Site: brandenburg
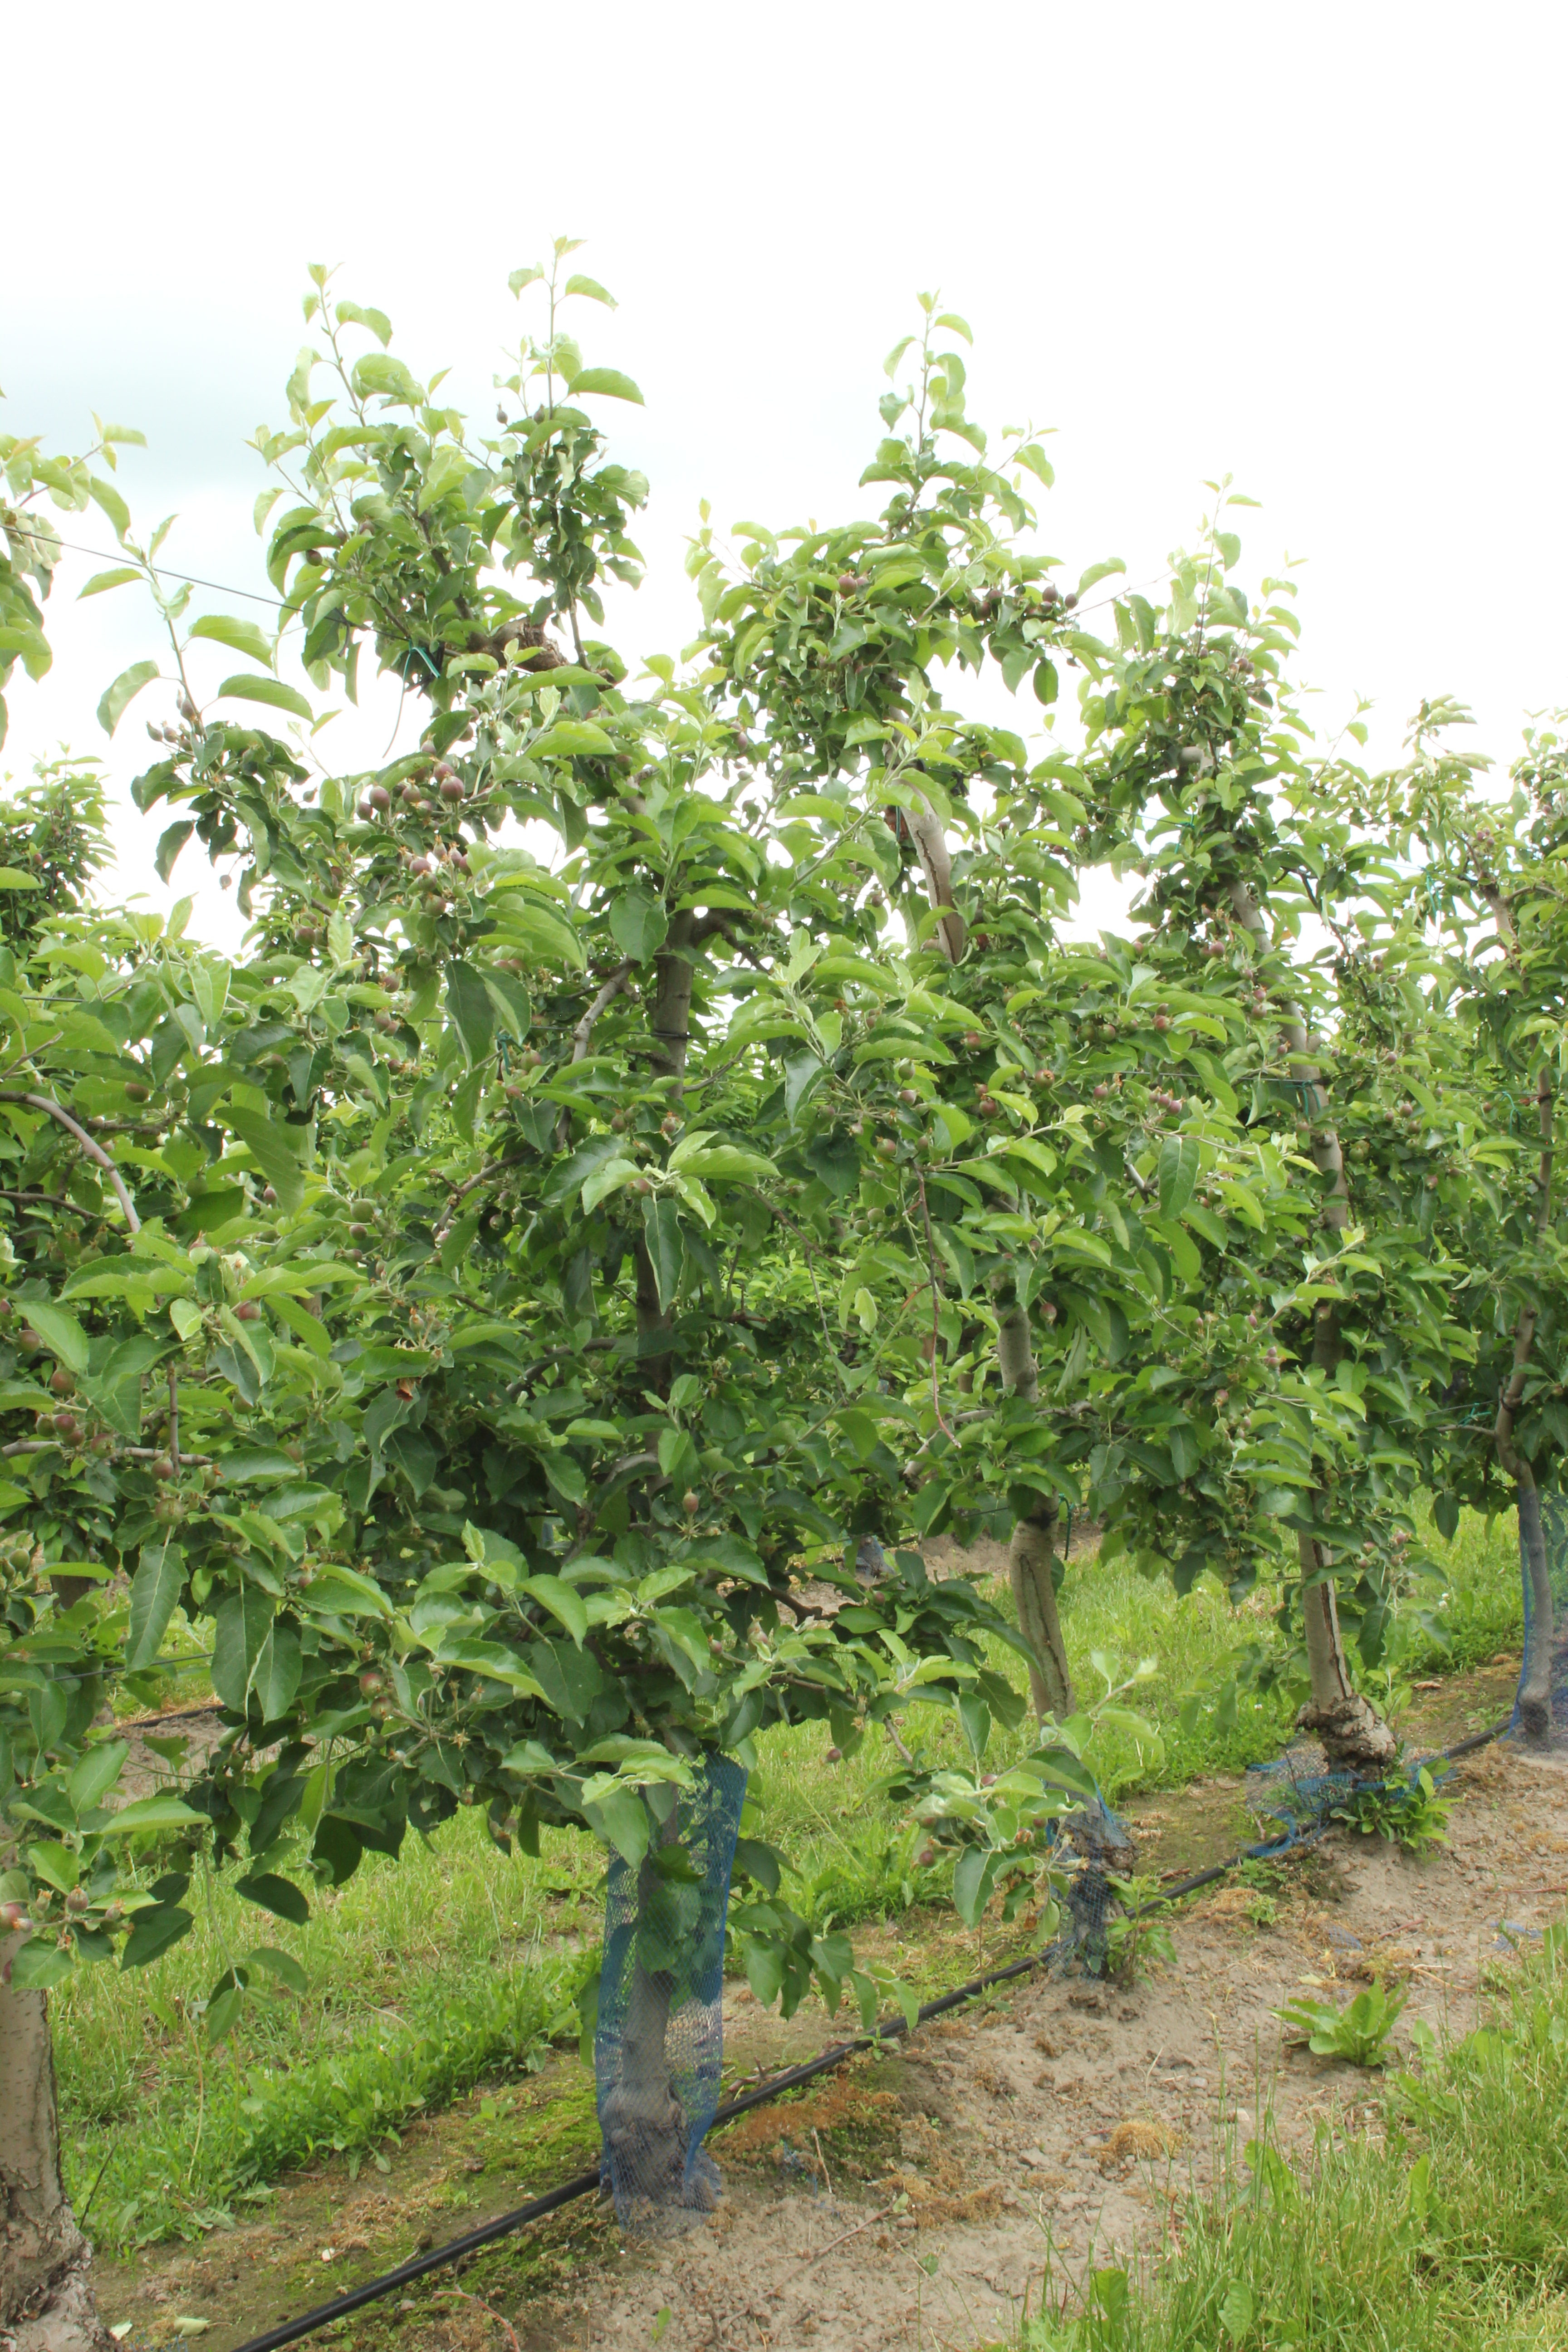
Growth stage (BBCH 72): Development of fruit